Meroë

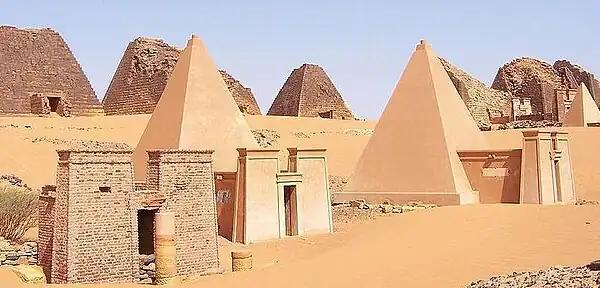
Pyramids of the Kushite rulers at Meroë, covering a period from 300 BC to about 350 AD

Meroë (also spelled "Meroe"; Meroitic: ; and) was an ancient city on the east bank of the Nile about 6 km north-east of the Kabushiya station near Shendi, Sudan, approximately 200 km north-east of Khartoum. Near the site is a group of villages called Bagrawiyah. This city was the capital of the Kingdom of Kush for several centuries from around 590 BC, until its collapse in the 4th century AD. The Kushitic Kingdom of Meroë gave its name to the "Island of Meroë", which was the modern region of Butana, a region bounded by the Nile (from the Atbarah River to Khartoum), the Atbarah and the Blue Nile.